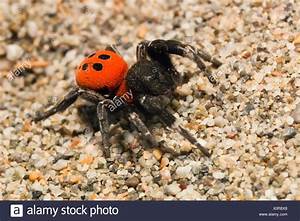
Label: spider